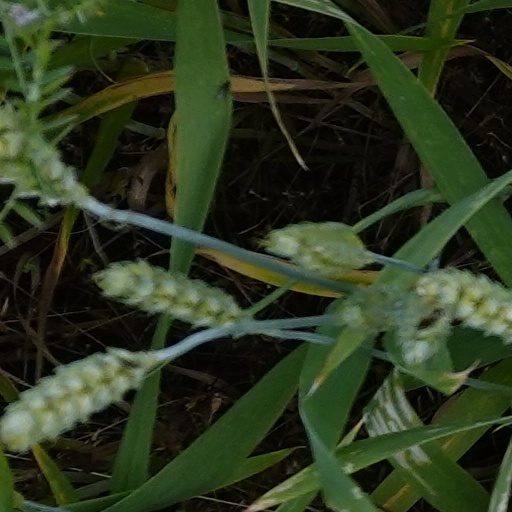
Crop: wheat